Central Unit

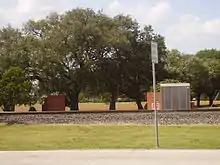
Main entrance of the Central Unit

The Central Unit (C, previously the Imperial State Prison Farm and the Central State Prison Farm) was a Texas Department of Criminal Justice (TDCJ) men's prison in Sugar Land, Texas. The approximately facility is from the central part of the city of Sugar Land on U.S. Highway 90A.